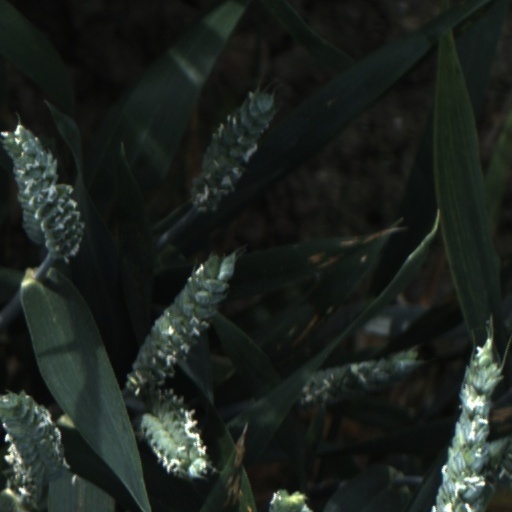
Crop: wheat